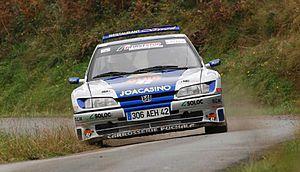
306 Kit-Car de David Salanon à la finale des rallyes 2010
La Coupe de France des rallyes est une compétition de rallye automobile destinée aux pilotes amateurs.
Le Groupe A est la catégorie relative aux voitures de tourisme modifiées, dans le règlement FIA. Cette catégorie a été créée en 1982 pour remplacer l'ancienne catégorie Groupe 2.